Houles fairy

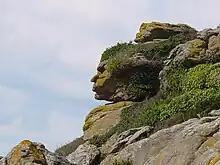
Pareidolia of a face in a rock at Saint-Jacut-de-la-Mer

Cosseu's Houle is a grotto located not far from the tip of the Saint-Jacut-de-la-Mer peninsula. One evening, at dusk, a fisherman walked along the rocks at the base of the cliffs and spotted several fairies in a cave. They rubbed their eyes with a kind of ointment, and immediately changed shape and moved away from the cave, looking like ordinary women. The fisherman hid and they passed unsuspecting. He went to the supposedly haunted cave and found a remnant of the ointment. He put some around his left eye. From then on, he recognized fairies in all their disguises and protected himself from their tricks, which included begging humans for bread, casting spells on houses, confusing fishing lines and telling fortunes as gypsies. On his way to a fair, he suspected that the fairies were worried about someone recognizing them. As he passed a hut where several fairies were parading on a stage, they looked at him with irritation and, quick as an arrow, one of the fairies poked him in the left eye with the wand in her hand.